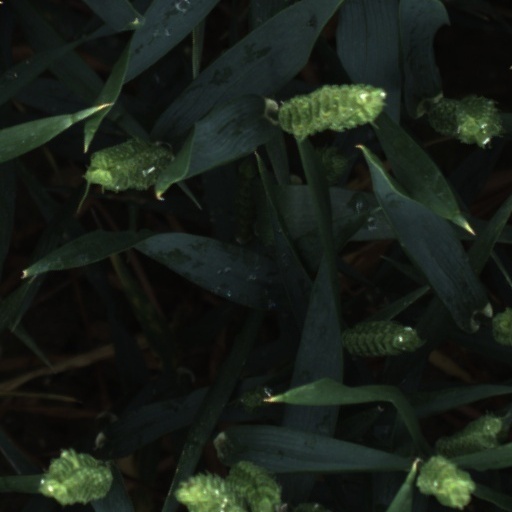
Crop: wheat